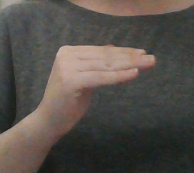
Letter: haa